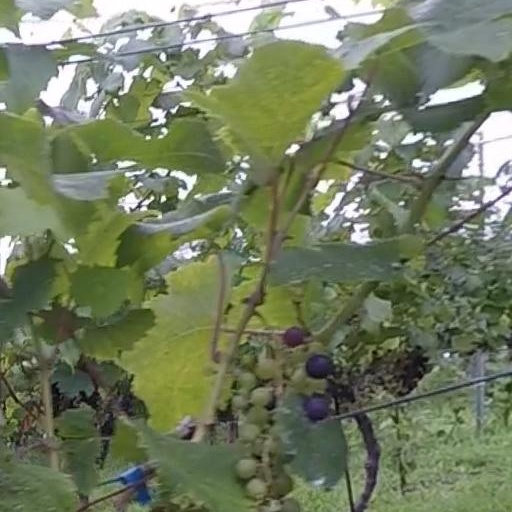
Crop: grape